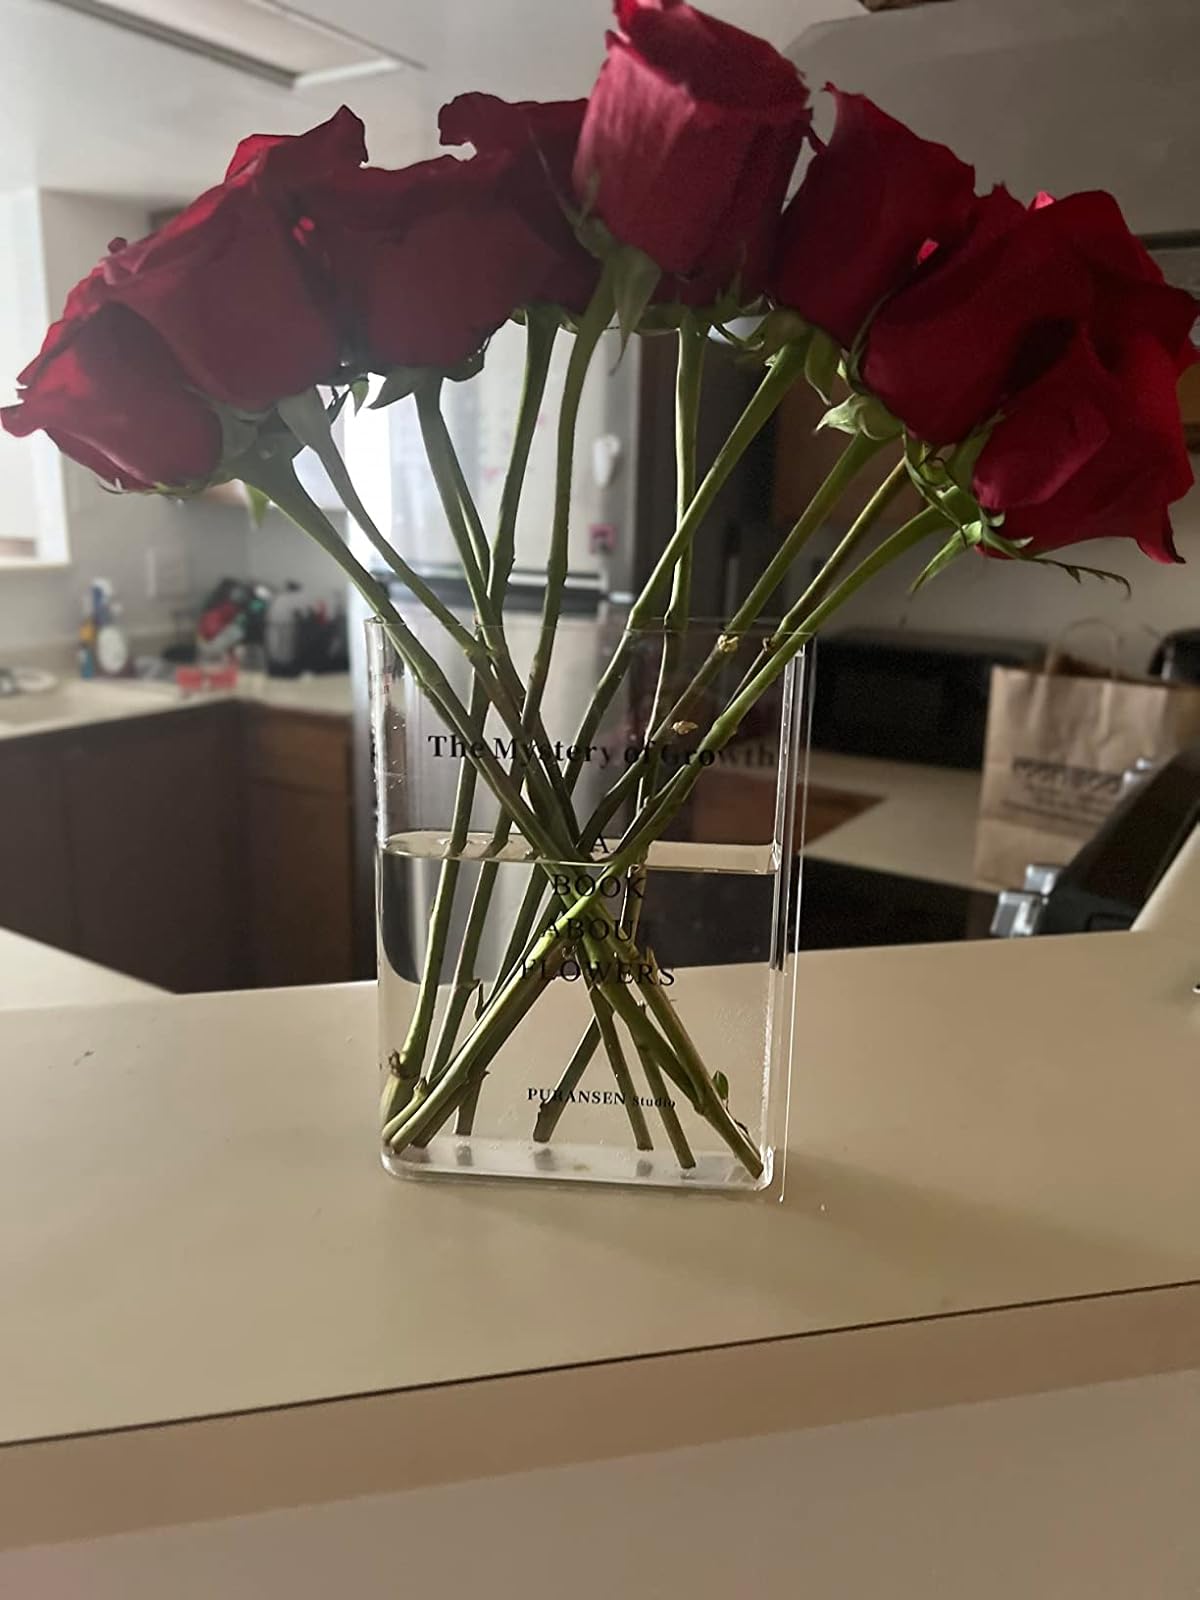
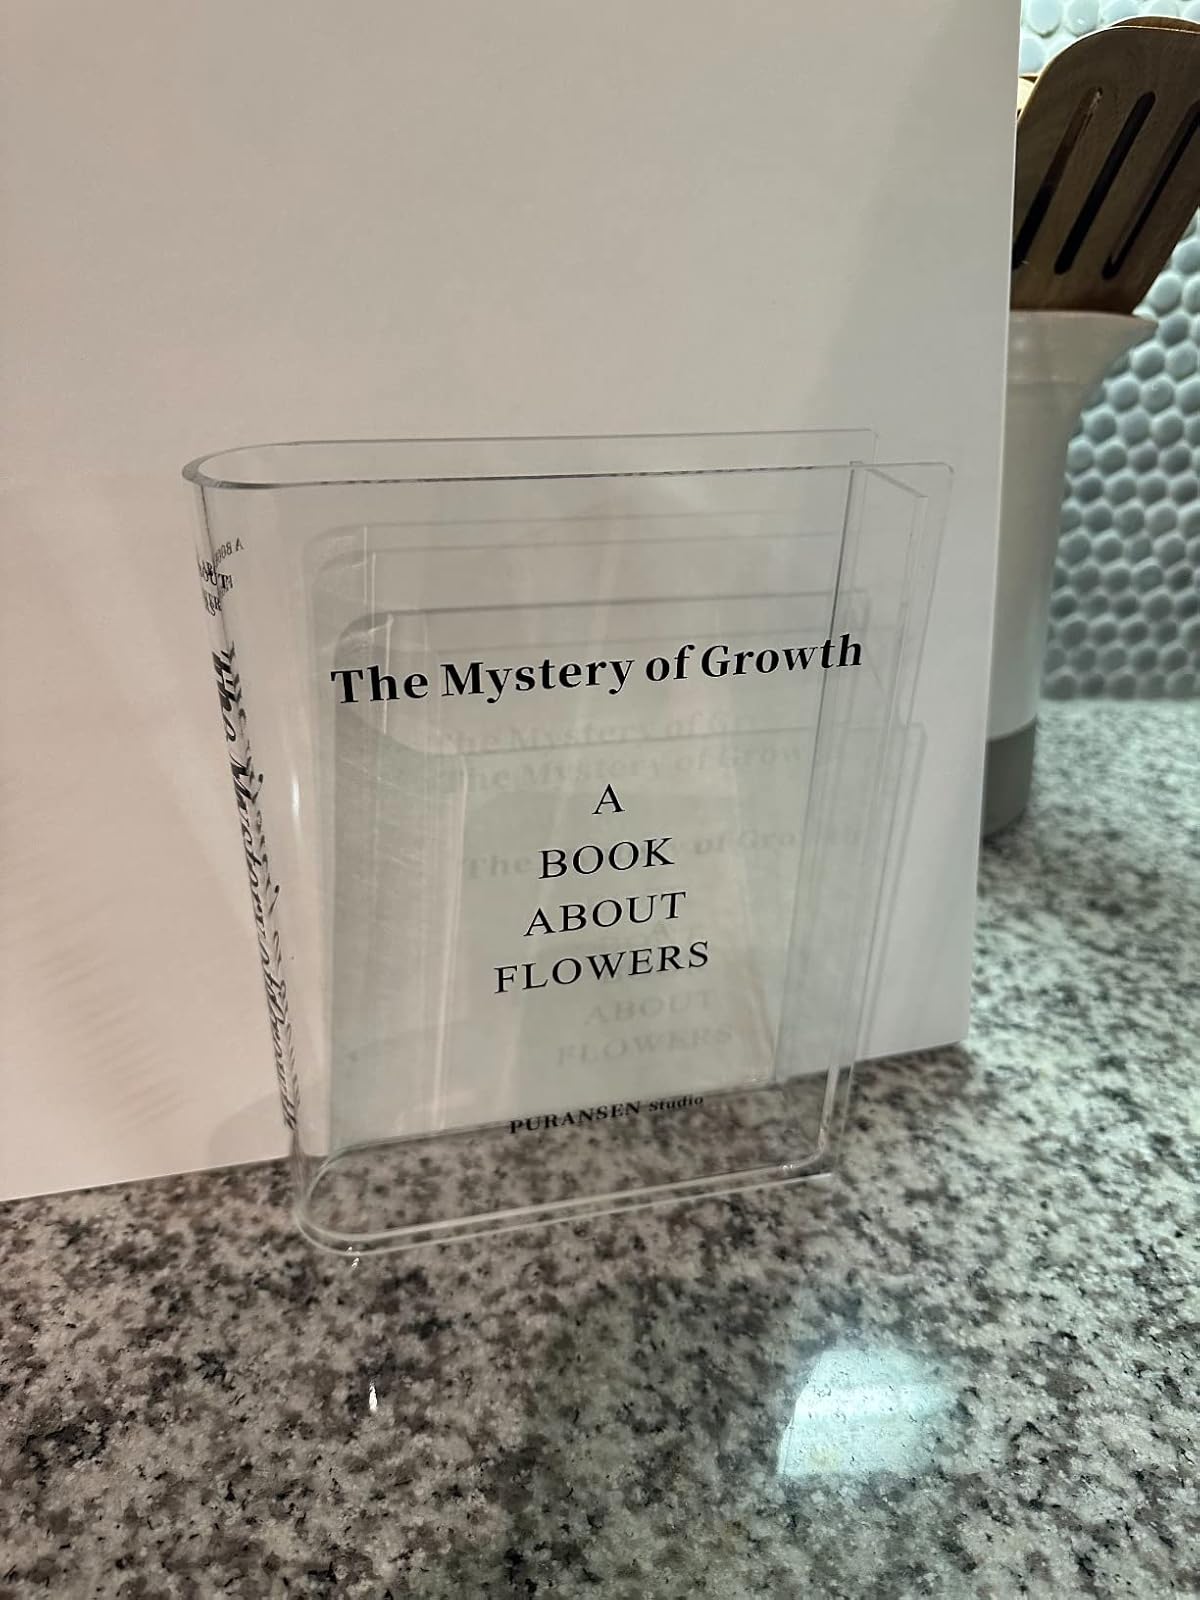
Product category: vase
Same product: yes